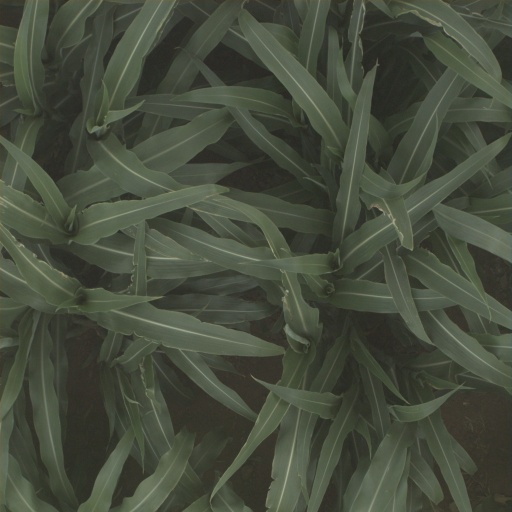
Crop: sorghum